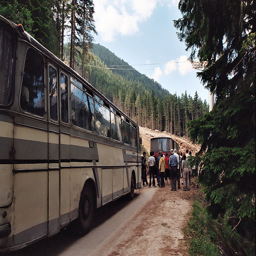
A group of people standing on the outside of a bus.
A long bus is parked on the side of a forest as a group of people are standing next to it.
Tourists mill between buses on a narrow dirt road
Group of people walking in front of a touring bus.
a group of people father outside of a stopped bus